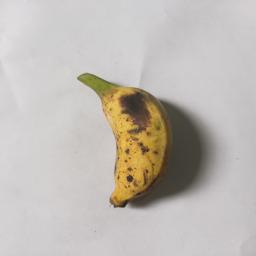
Banana variety: Bangla Kola